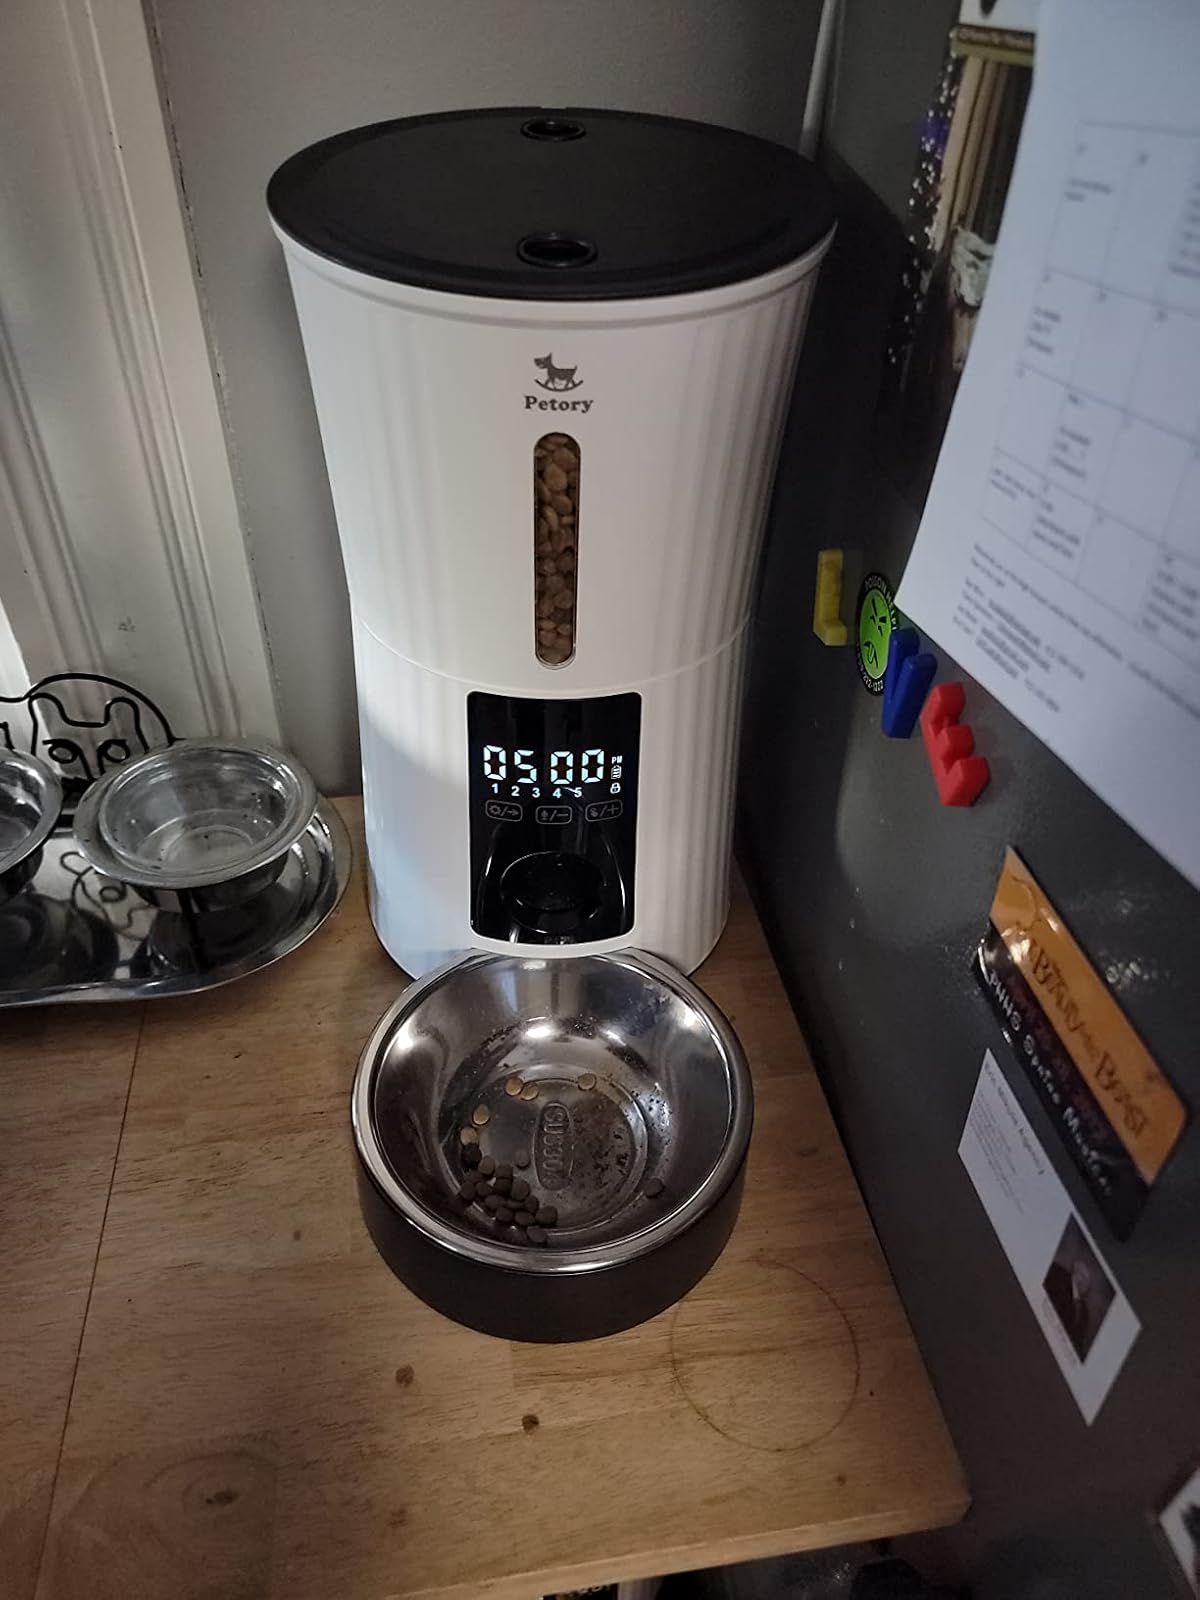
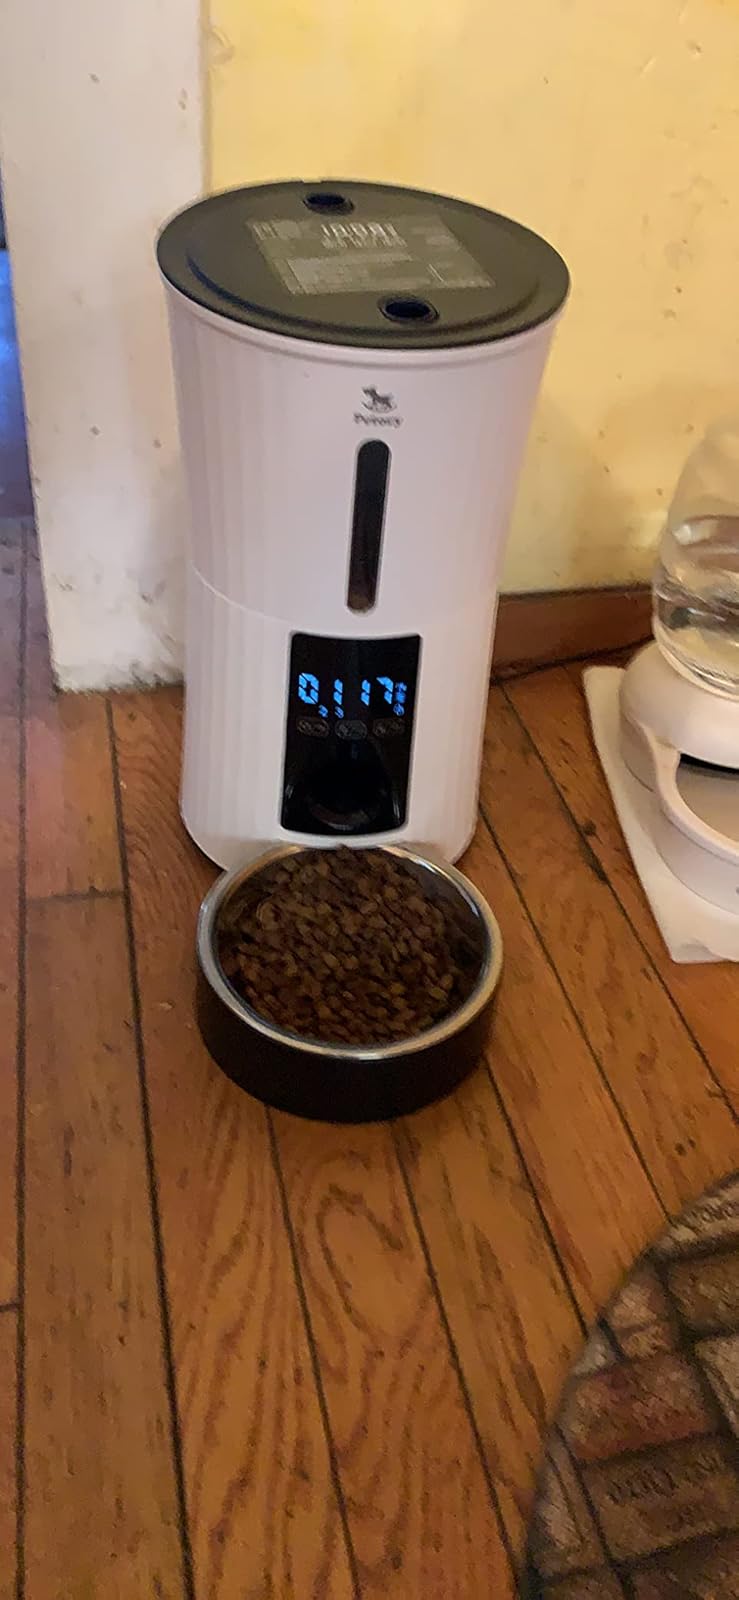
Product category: items_feeder
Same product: yes